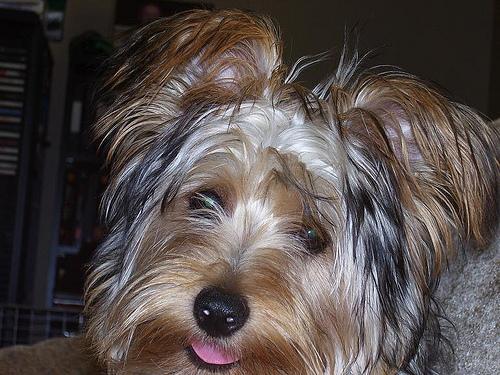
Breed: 202-n000020-Australian_terrier